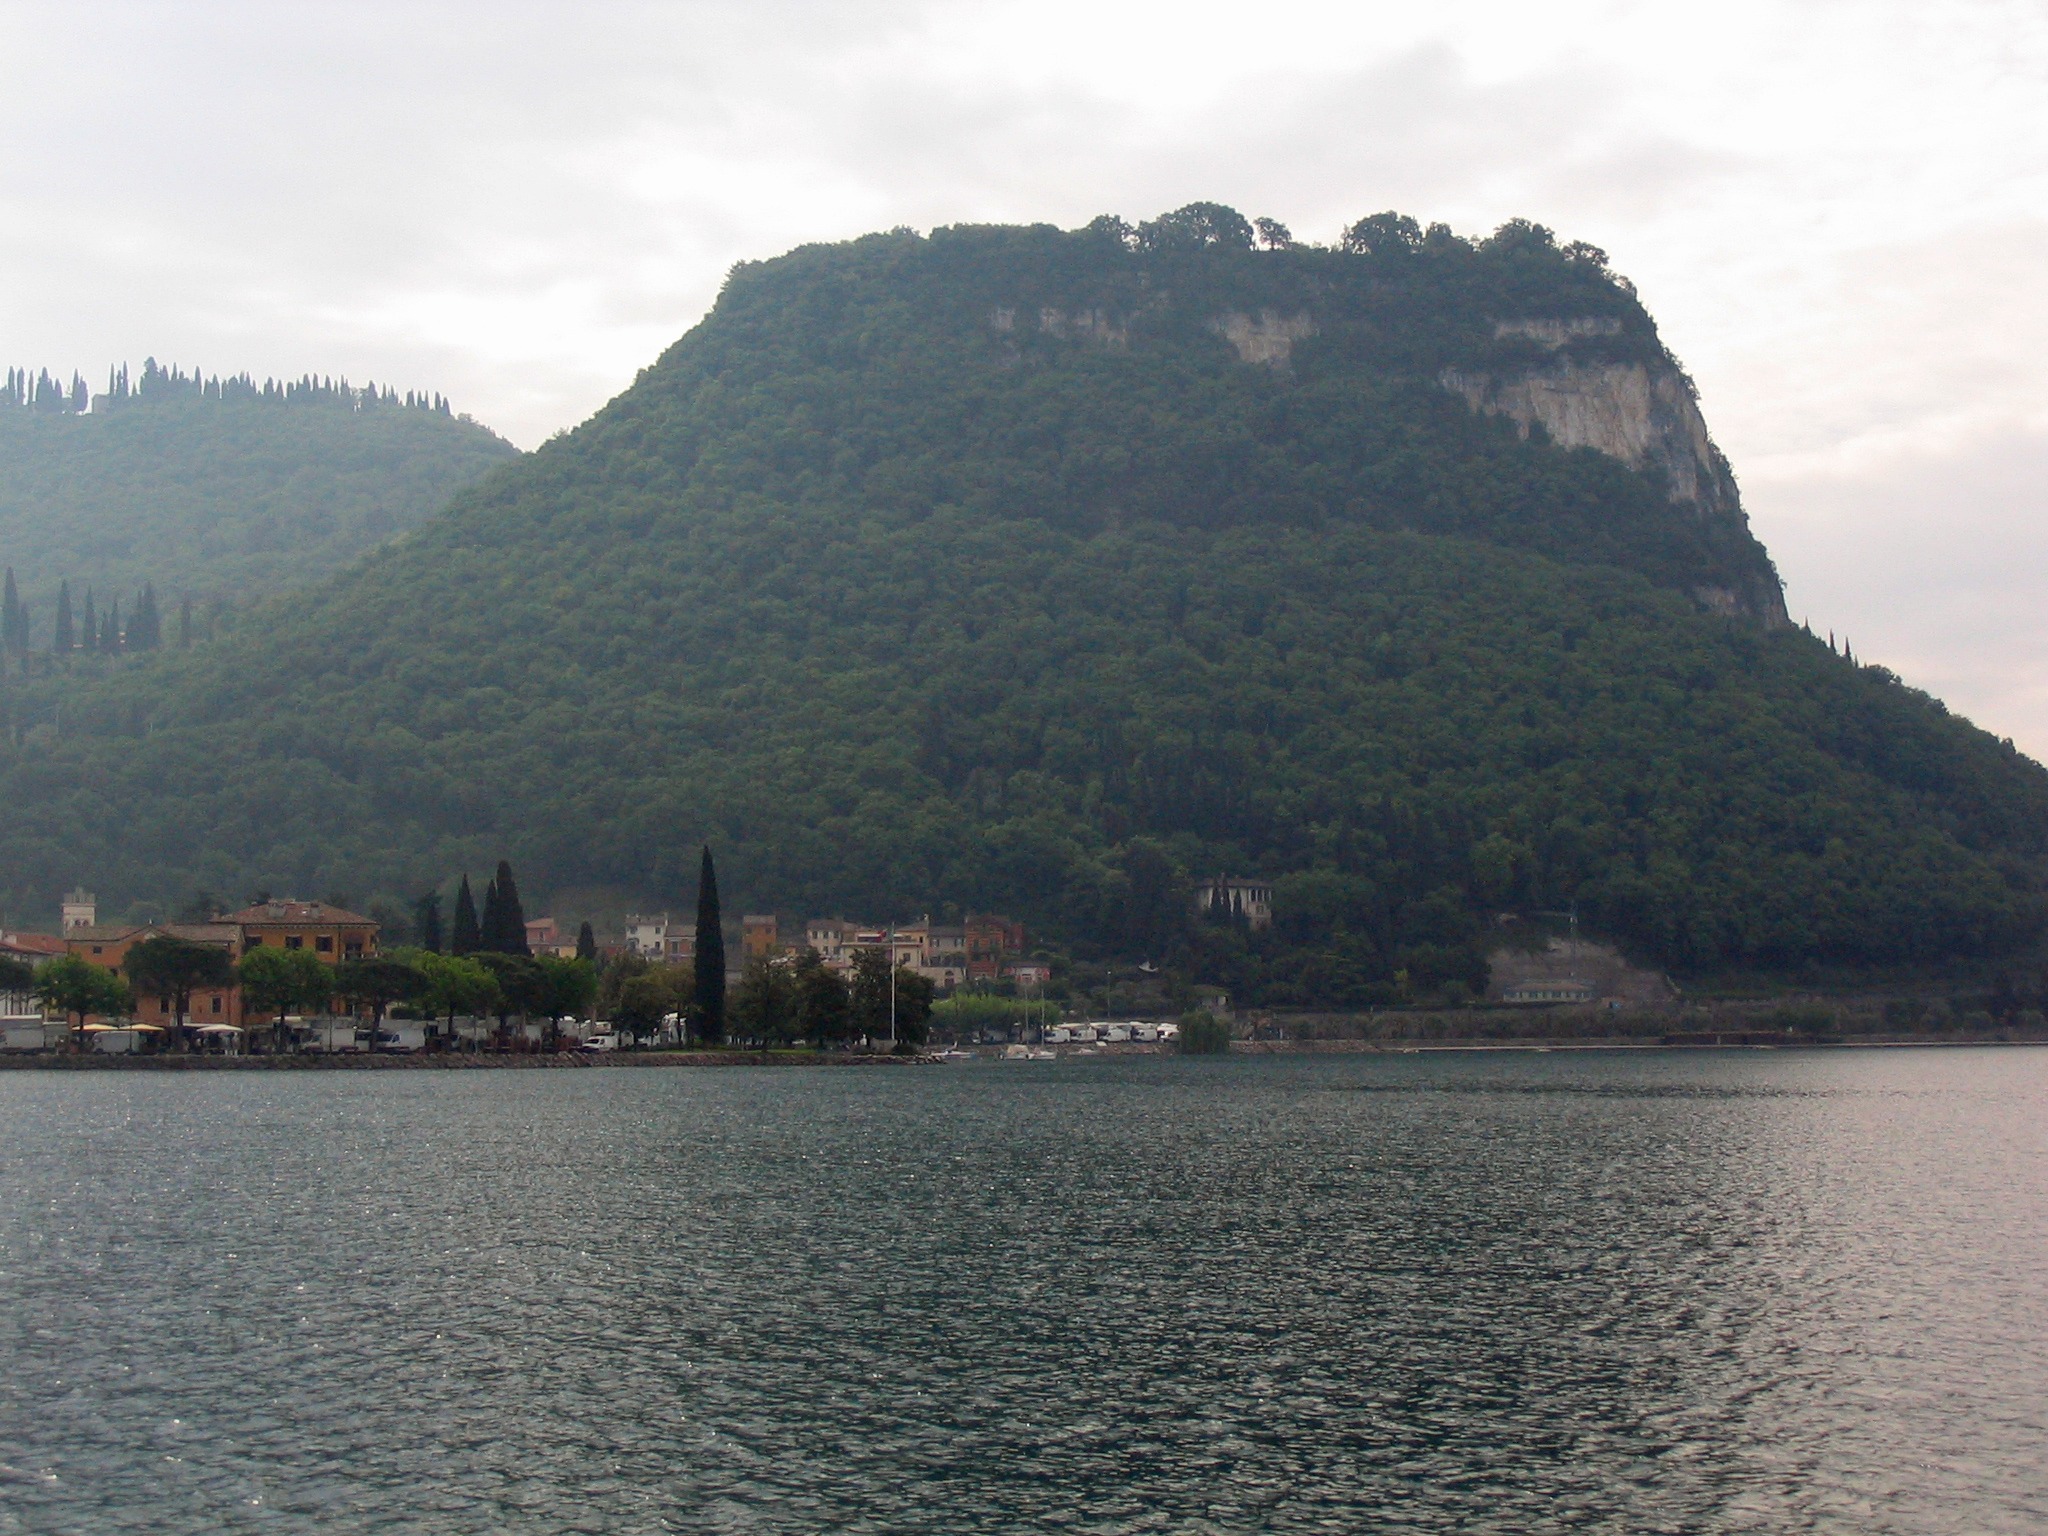
landscape, sea, coast, mountain, hill, lake, river, cliff, vehicle, bay, italy, fjord, reservoir, terrain, body of water, garda, loch, cape, landform, geographical feature, at malcesine